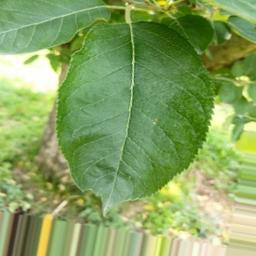
Label: Healthy